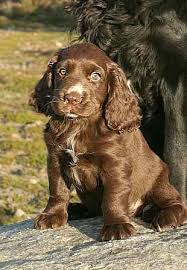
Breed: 217-n000034-Sussex_spaniel